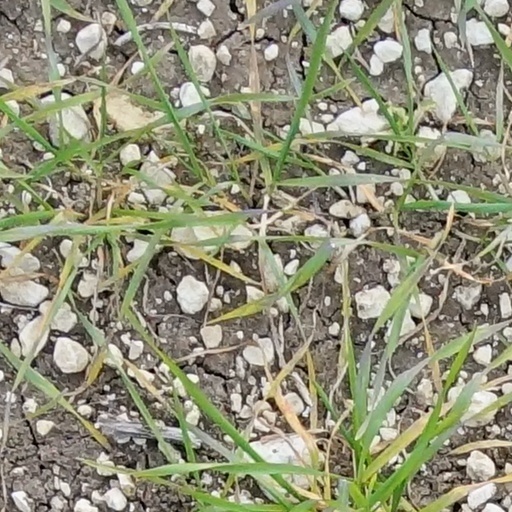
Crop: wheat